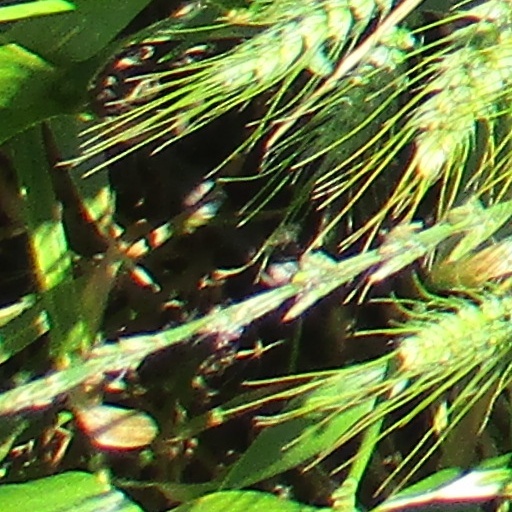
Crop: wheat